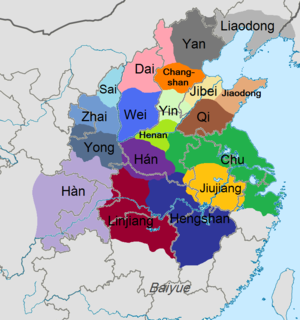
La guerre Chu-Han est une période de troubles survenue en Chine entre la fin de la dynastie Qin et le début de la dynastie Han.